Phan (tray)

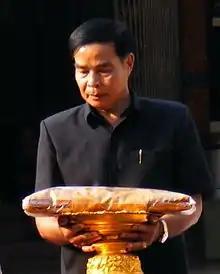
A man holding a phan with the outer robe of a Buddhist monk during a cremation in Wat Khung Taphao, Ban Khung Taphao, Uttaradit Province, Thailand.

Phan is an artistically decorated tray with pedestal. It is common in Thailand, Cambodia, and Laos.